Lada Niva

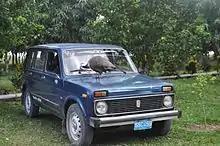
Five-door station wagon (VAZ-2131) in Cuba

Additional equipment for the basic model was similar to other Lada and Eastern Bloc cars of the period; it included headlight wipers, a rear fog lamp, a right external mirror (for domestic units until the end of the 1980s), rear seat belts, a rear window wiper, a rear window heater, and a radio set. On the Niva 1.7 or VAZ-21213 from 1994, all of the above features except headlight wipers and the rear fog lamp (which were discontinued) became default and air conditioning, an antilock braking system, and a hydraulic servomotor for the steering column were made optional, although they became standard equipment on the newest models.